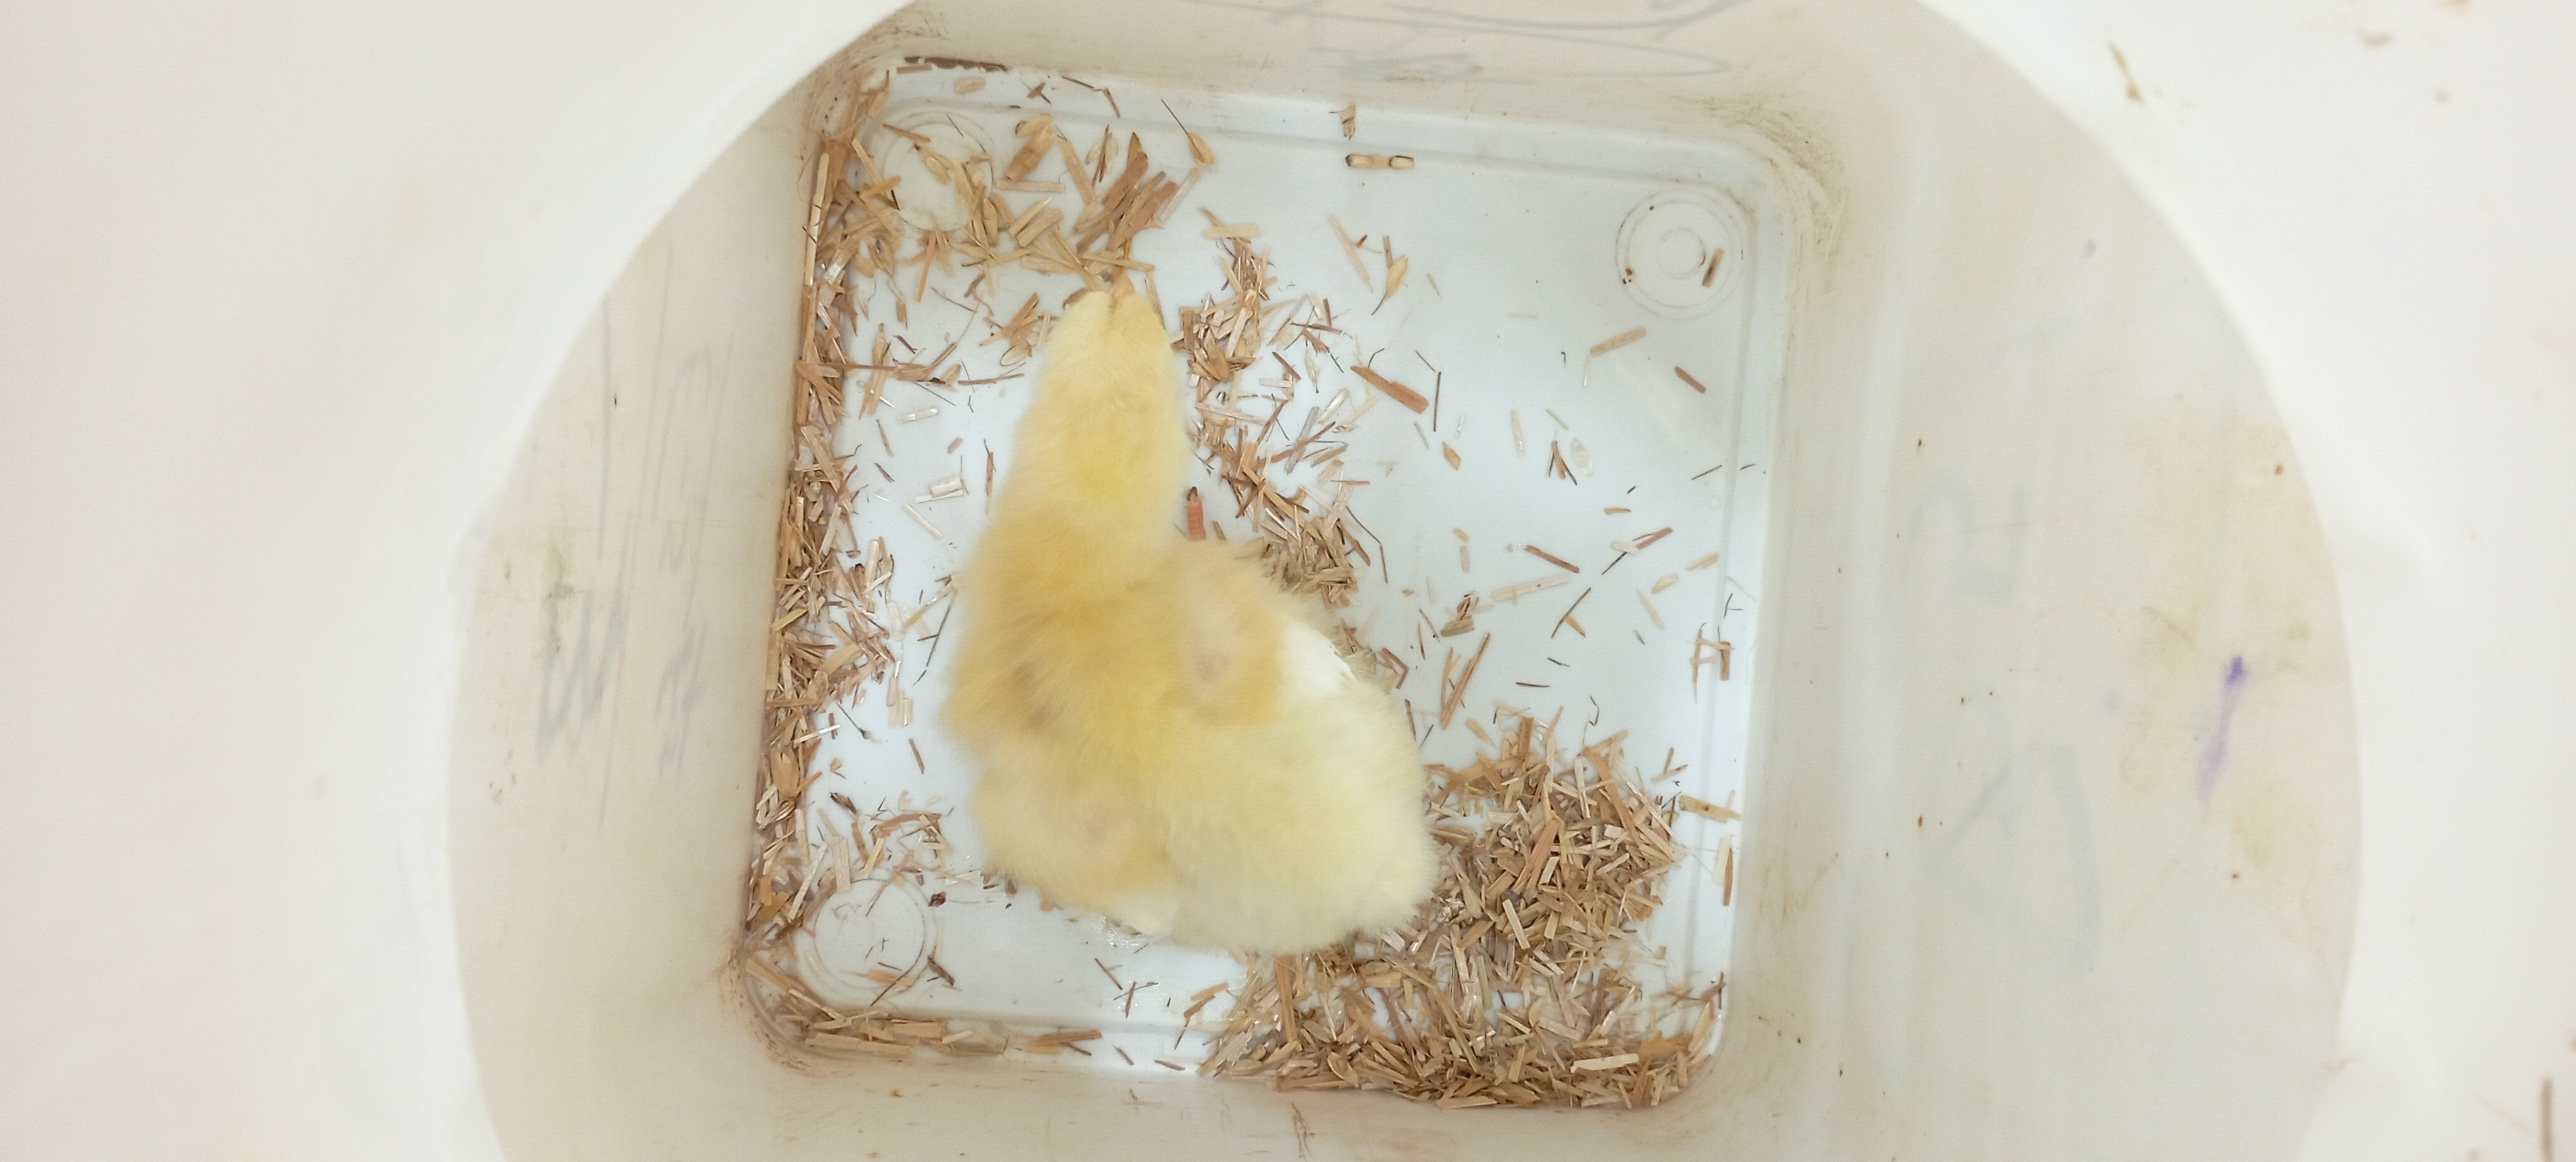
Weight: 157 g